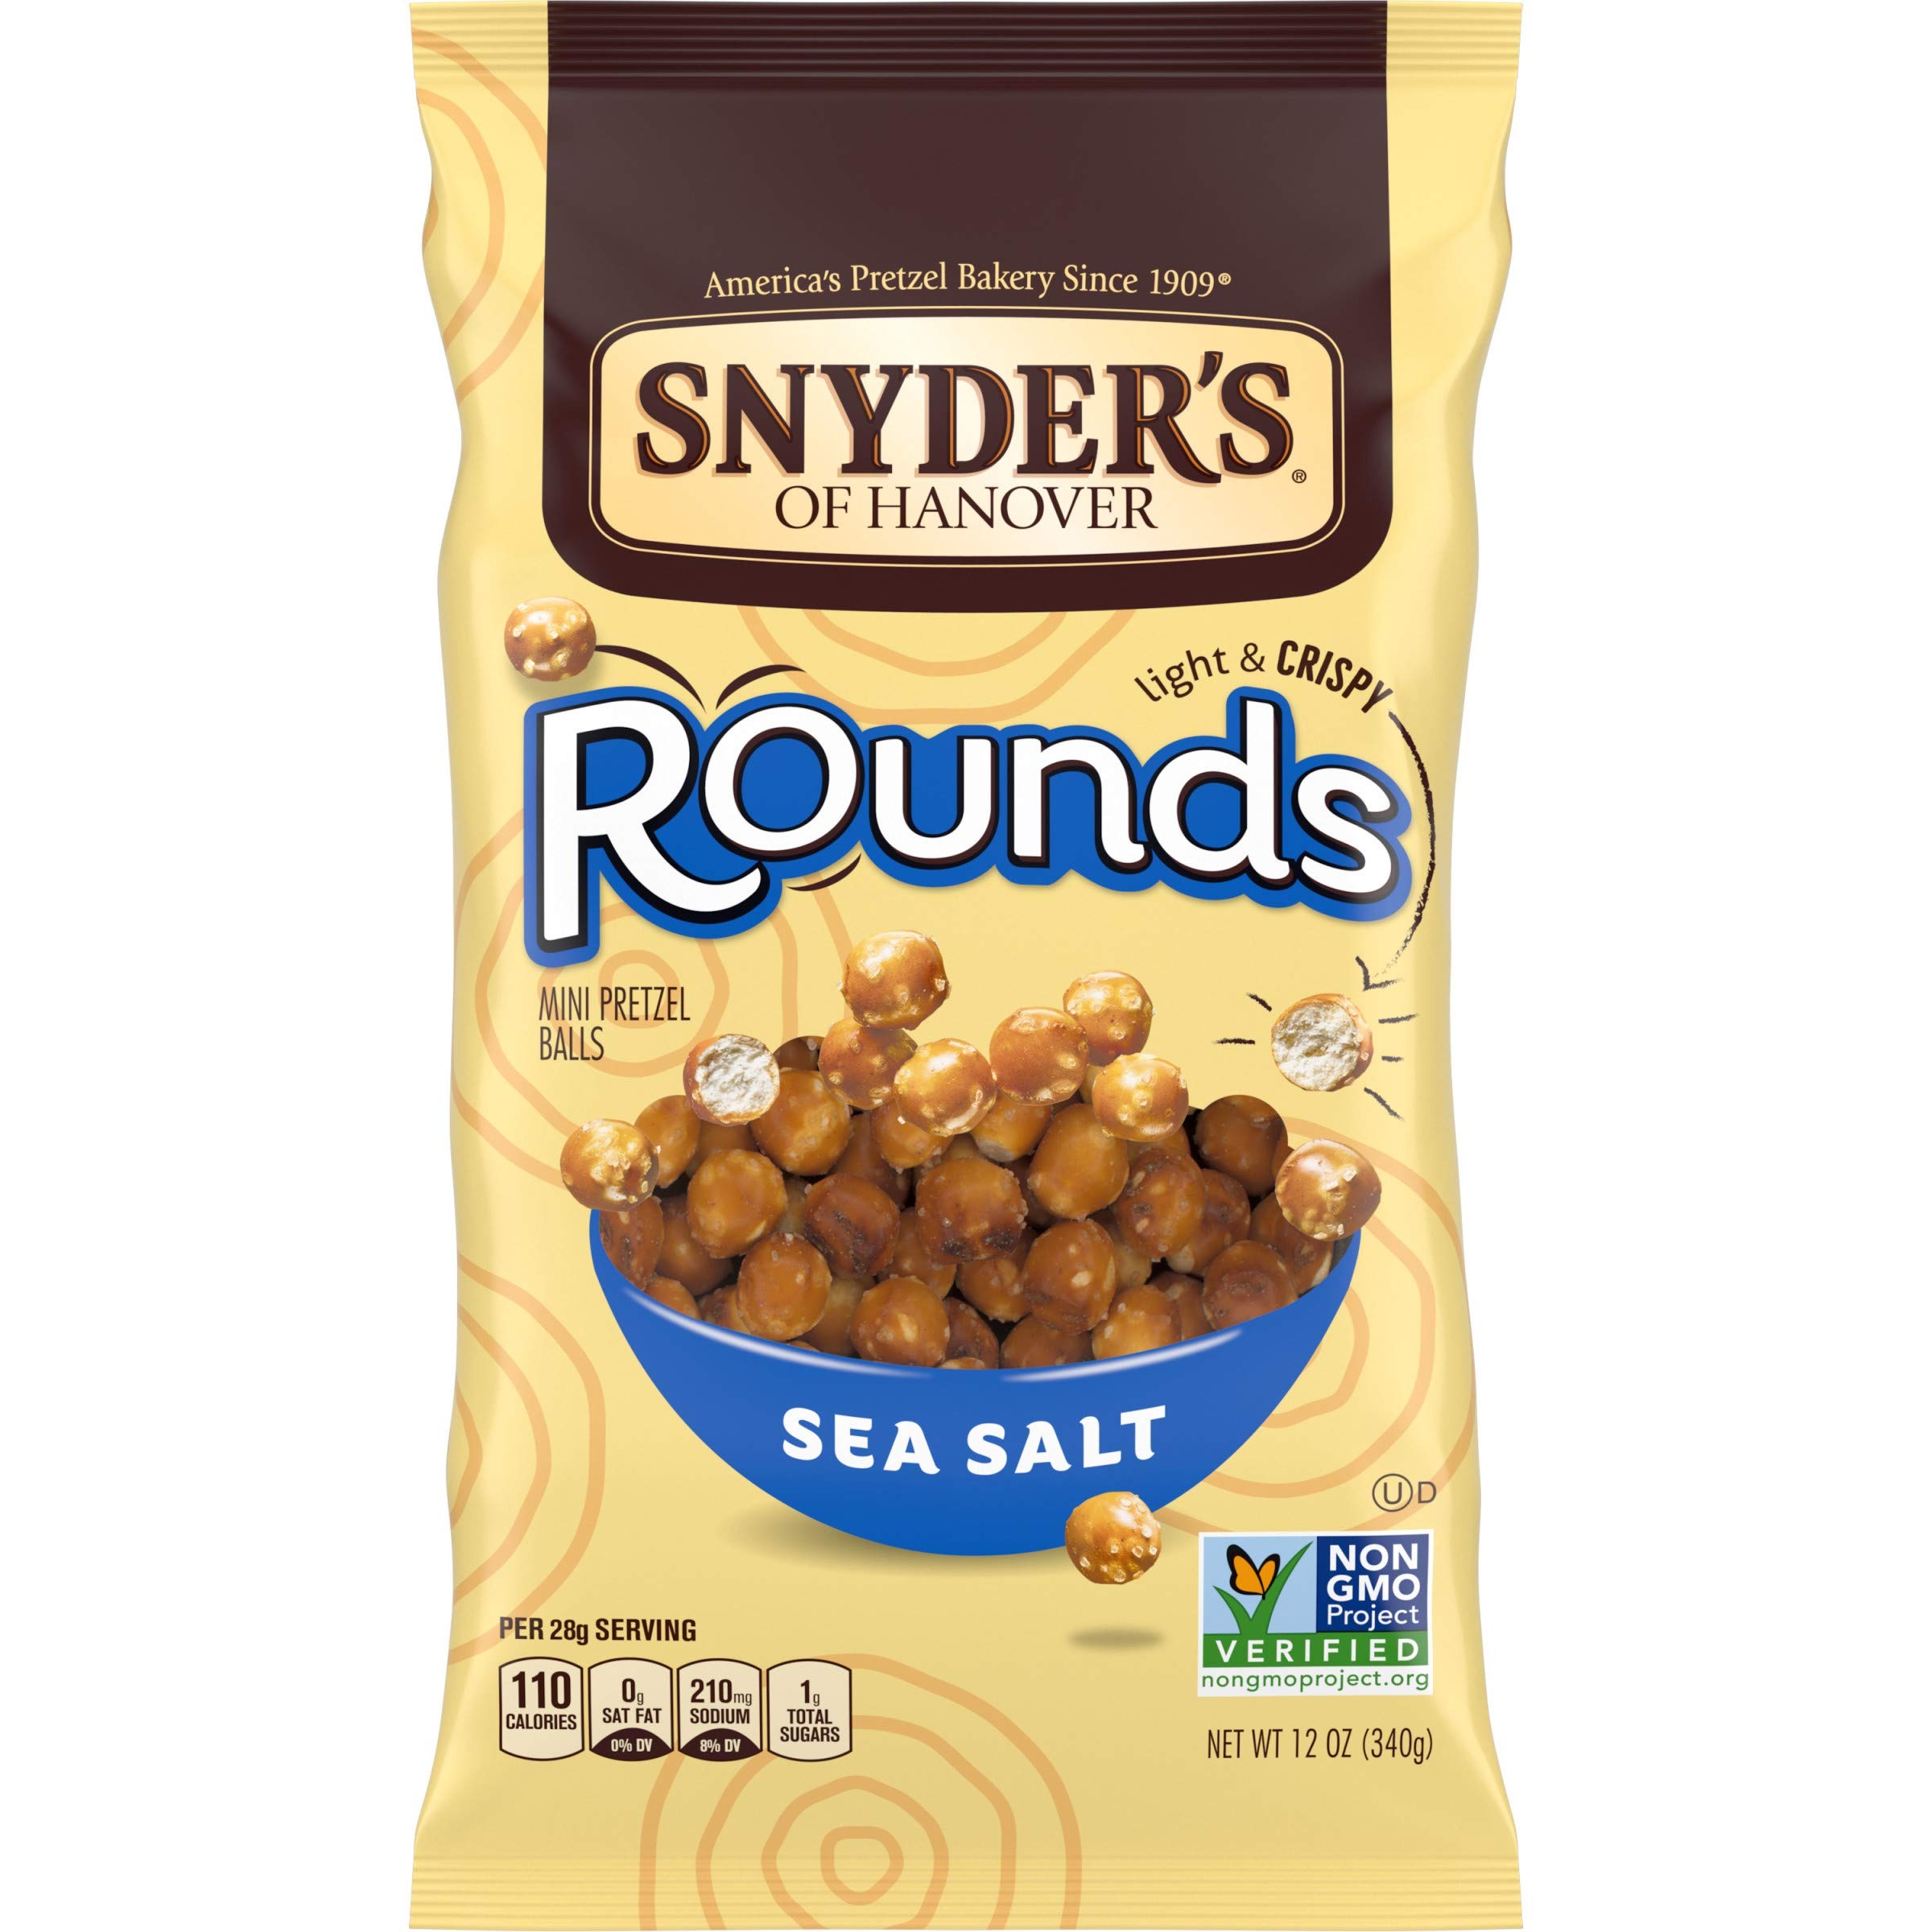
Item Name: Snyder's of Hanover Mini Pretzel Rounds- Four 12 oz. Bags (Sea Salt)
Bullet Point 1: A light, crispy and bite sized pretzel snack
Bullet Point 2: Incredibly delicious and perfectly pop-able pretzels
Bullet Point 3: Perfect for sharing, entertaining and after school snacking
Bullet Point 4: Non-GMO Project Verified; Made in a facility that does not process peanuts
Bullet Point 5: Have a ball with your pretzels
Value: 12.0
Unit: Ounce

Price: 32.49